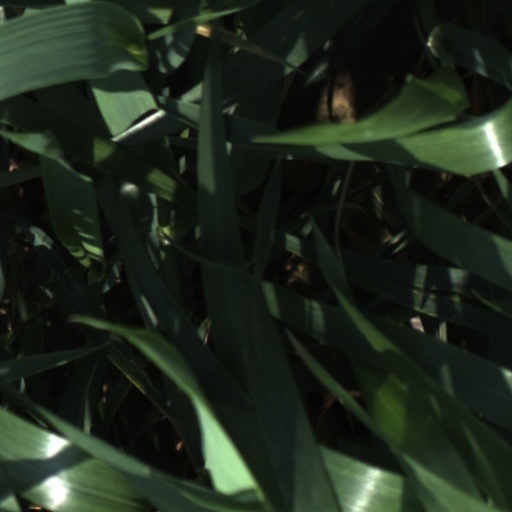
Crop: wheat